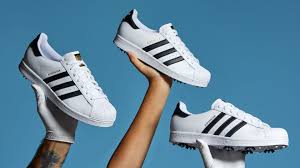
Label: Sneaker